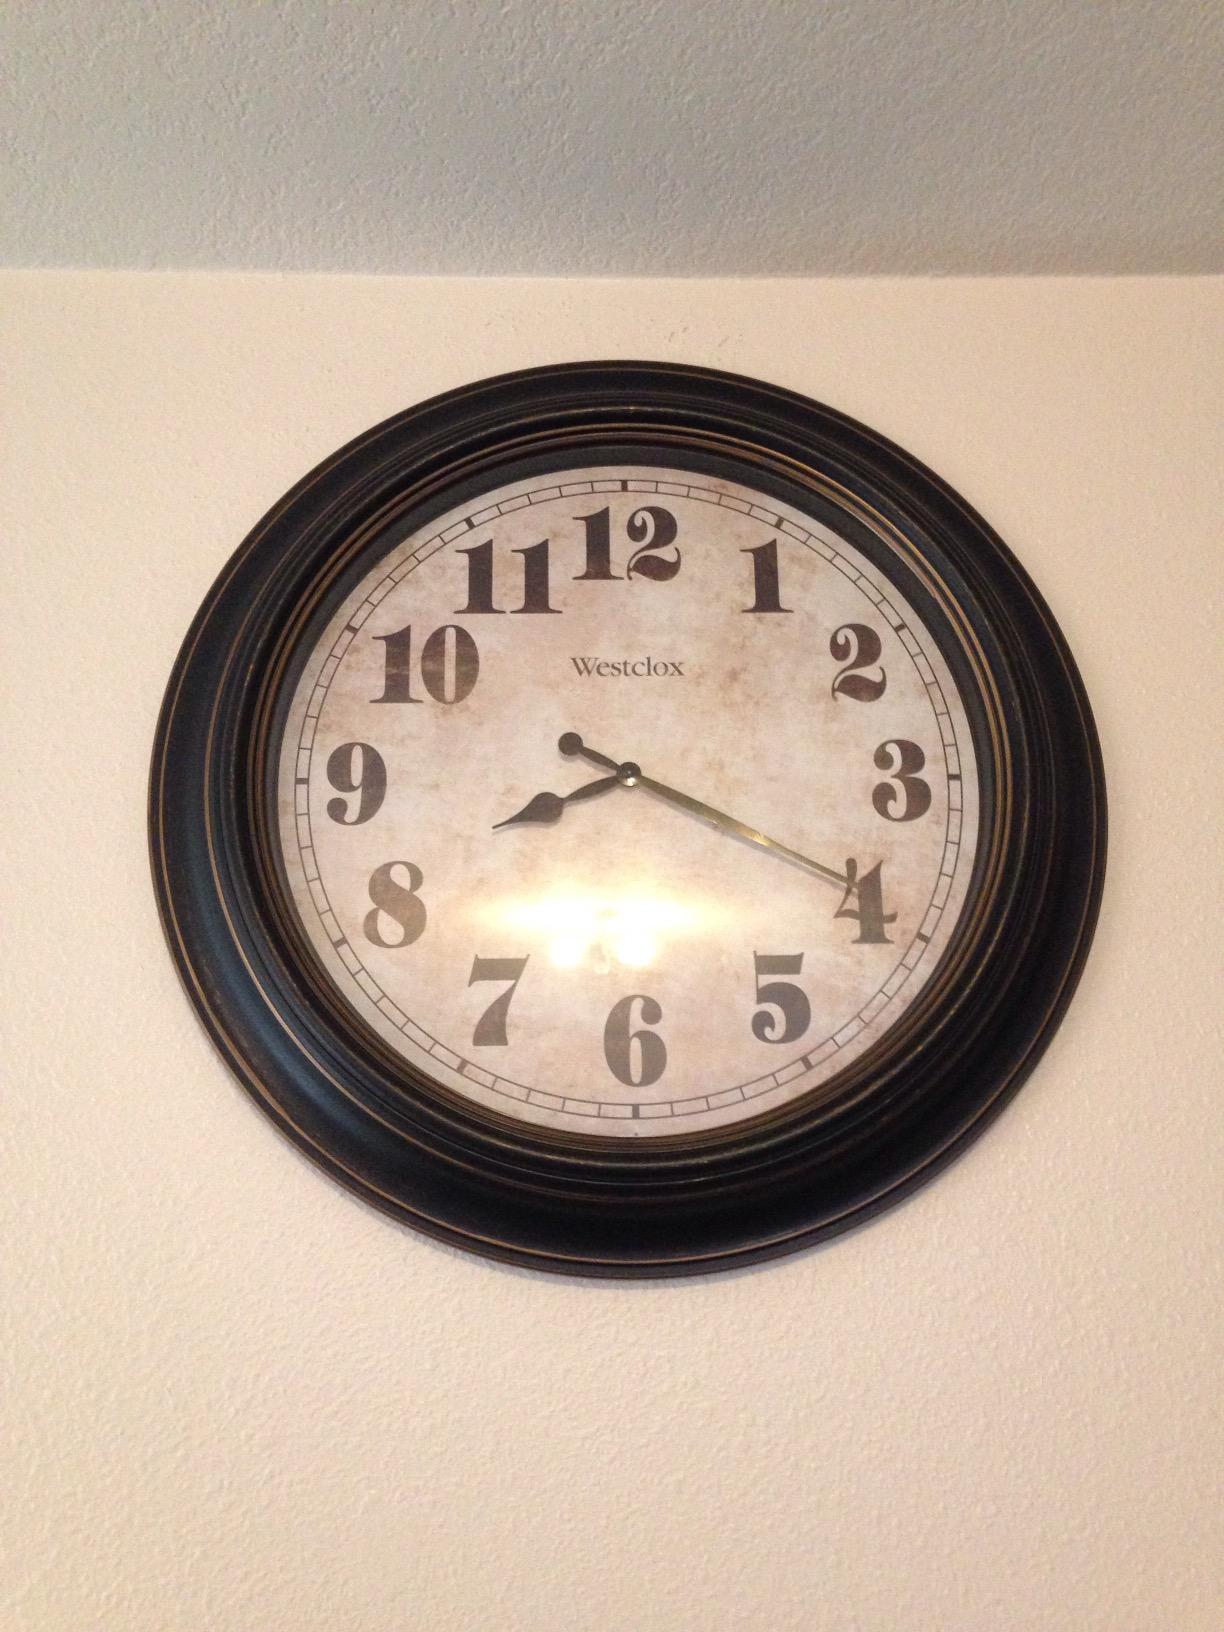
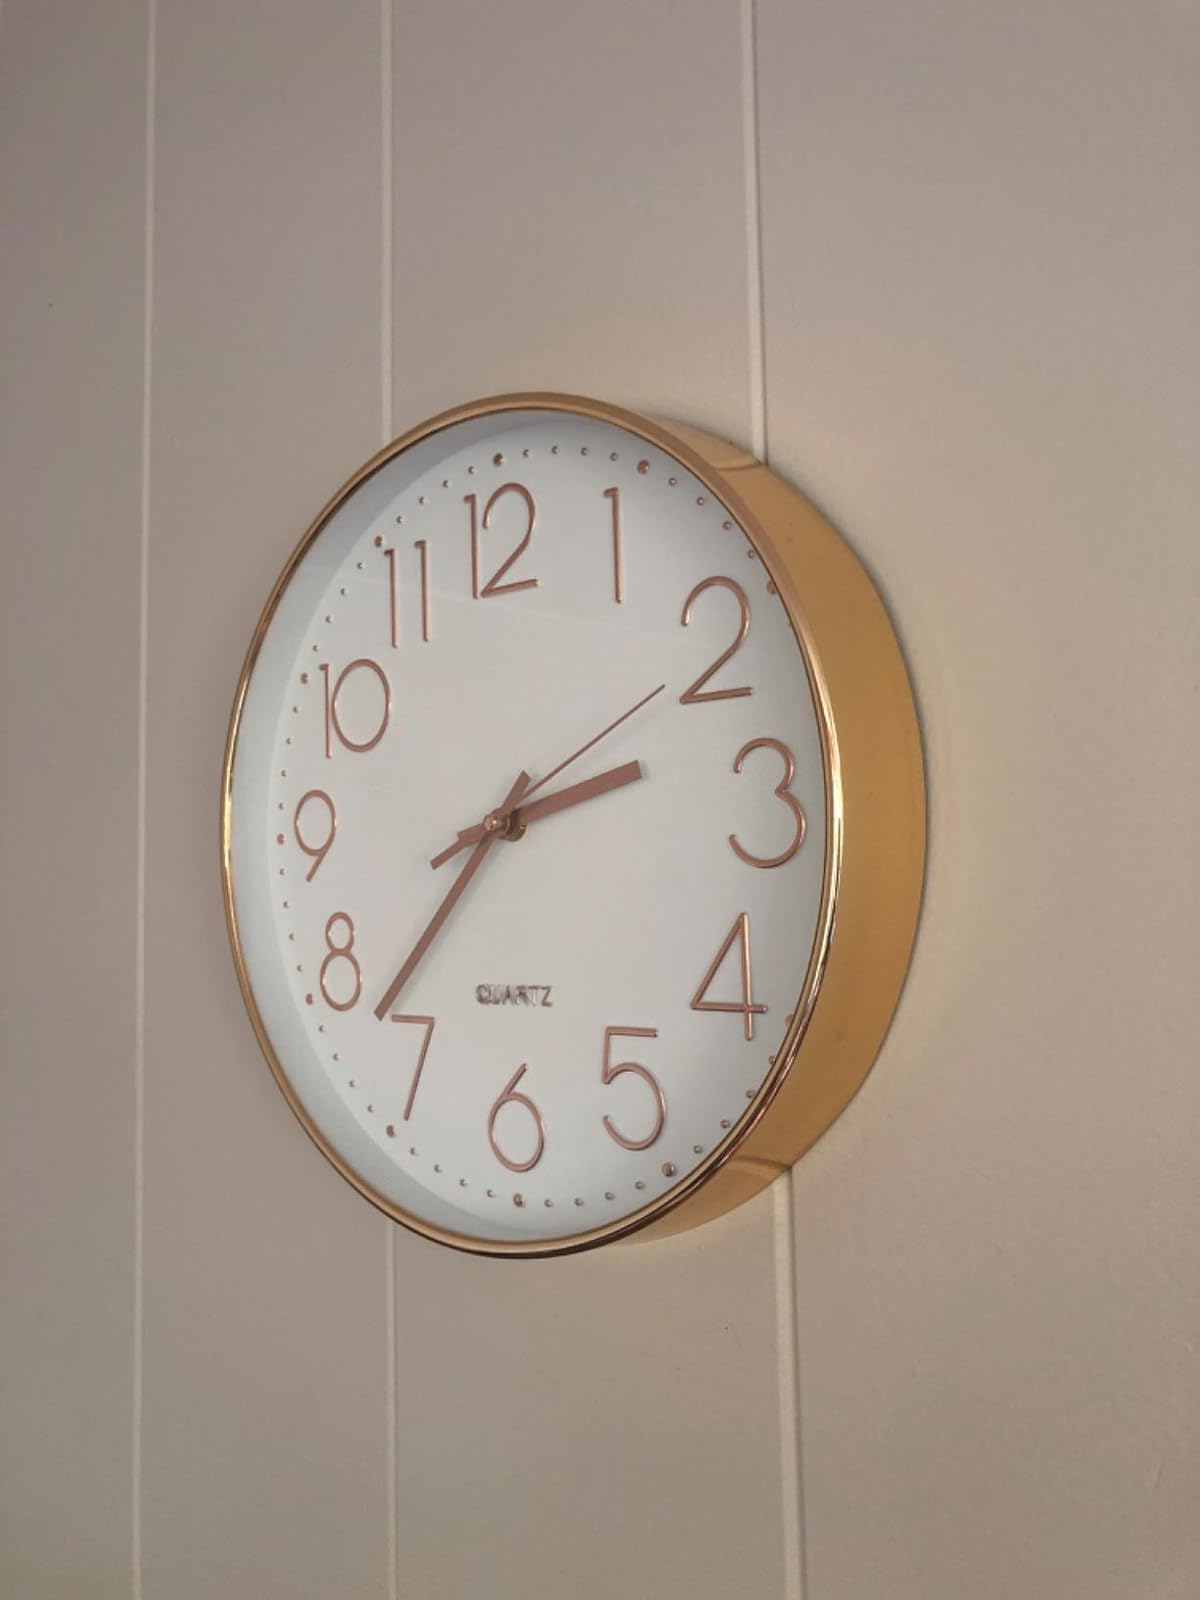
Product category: clock
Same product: no